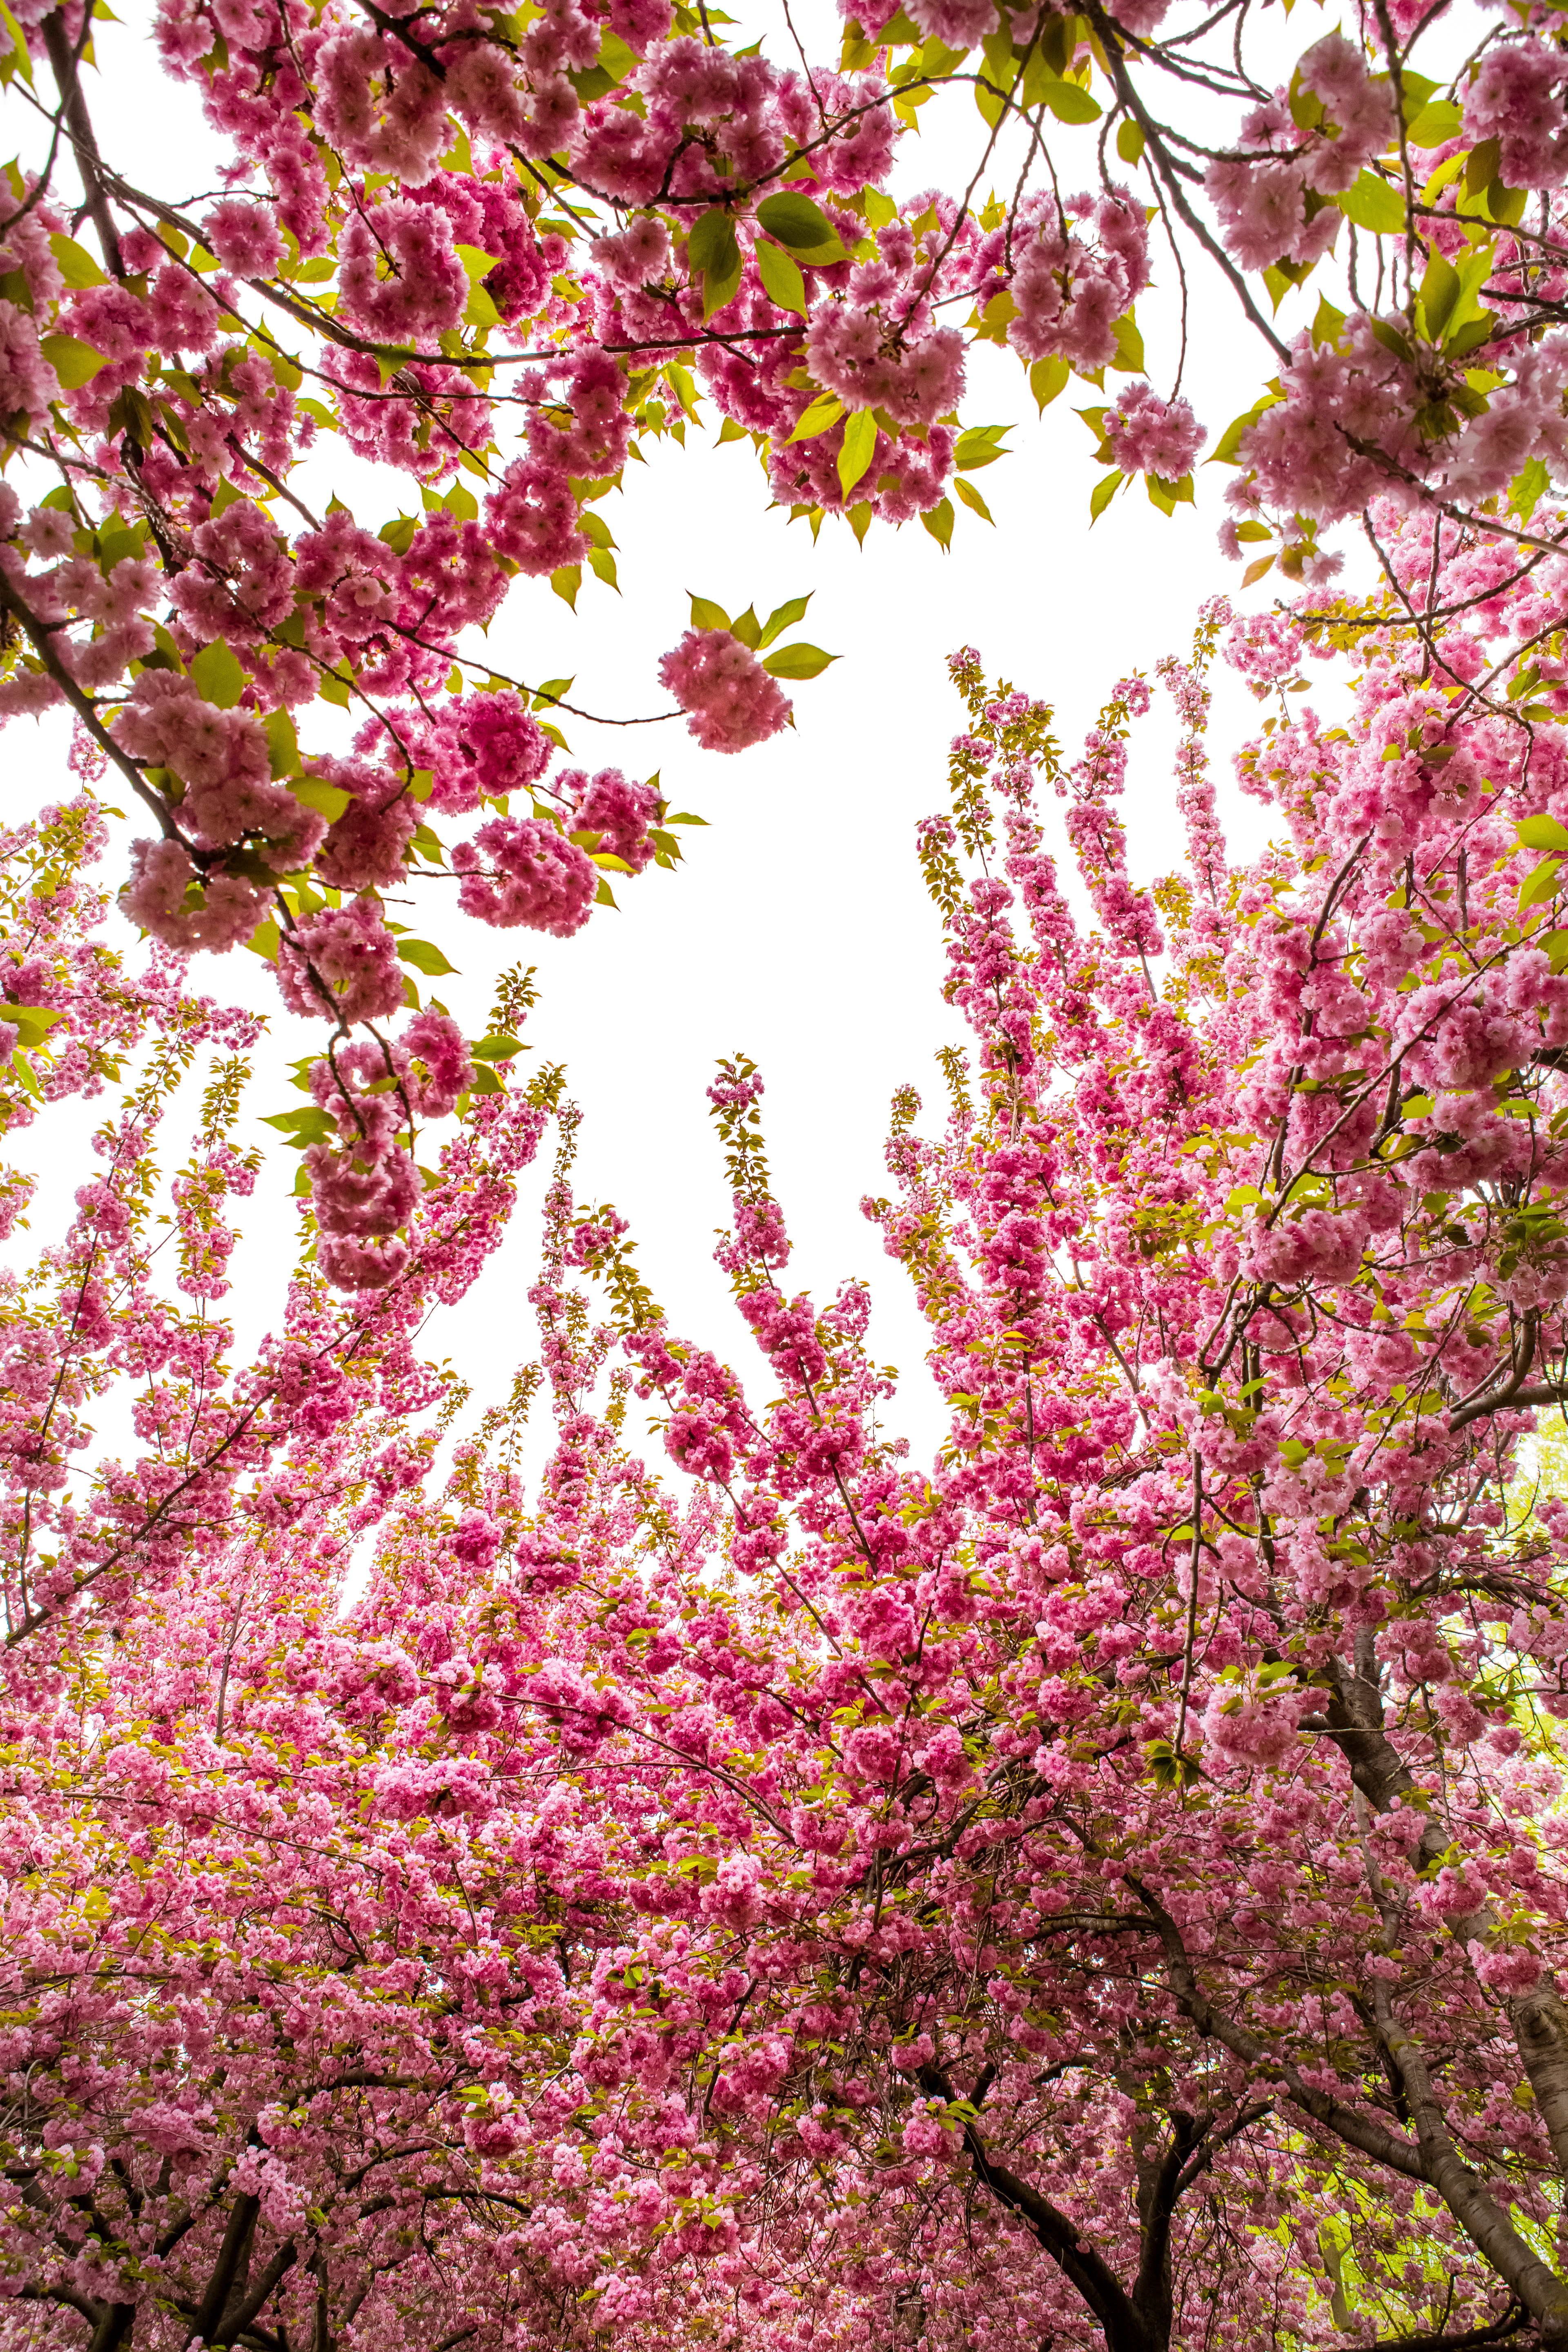
tree, spring, park, nyc, flower, flowering, pink, blossom, branch, plant, flora, cherry blossom, petal, shrub, sky, autumn